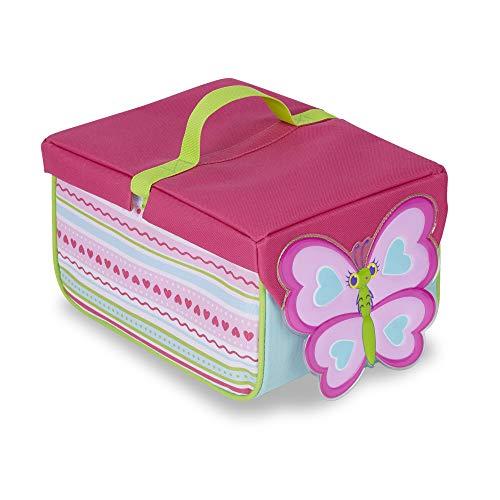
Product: Melissa & Doug Sunny Patch Cutie Pie Butterfly Picnic Set With Basket, Plates, and Utensils
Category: Toys & Games | Dress Up & Pretend Play | Pretend Play | Kitchen Toys | Kitchen Playsets
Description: Include cups, forks, spoons, child-safe knives and flower-shaped plates.
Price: $21.59
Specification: ProductDimensions:7x8.7x12.7inches|ItemWeight:2.1pounds|ShippingWeight:2.1pounds(Viewshippingratesandpolicies)|DomesticShipping:ItemcanbeshippedwithinU.S.|InternationalShipping:ThisitemcanbeshippedtoselectcountriesoutsideoftheU.S.LearnMore|ASIN:B01AD1TLWI|Itemmodelnumber:6692|Manufacturerrecommendedage:5-7years